Jesuit Missions of Chiquitos

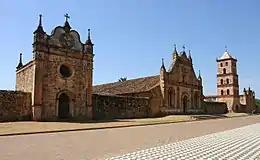
Mission complex of San José de Chiquitos (2006)

Founded in 1698 by the Jesuits Fr. Felipe Suárez and Fr. Dionosio Ávila, the mission of San José de Chiquitos was the third mission built of those of the World Heritage Site. At first, the mission was inhabited by the Penoca tribe. The church was built between 1745 and 1760 by an unknown architect. It is built of stone, unlike other mission churches in the area which were built with local adobe and wood. The mission is one of four that remain in their original location. A mortuary chapel (1740), the church (1747), a bell tower (1748), a house for the priests ("colegio") and workshops (both 1754) still exist, and were renovated by Hans Roth's restoration project between 1988 and 2003. Restoration efforts continue.